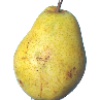
Label: Pear Monster 1